Sluis 0

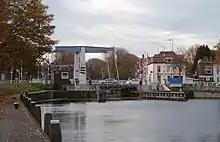
Sluis 0 from the east in 2020

It was possible for Sluis 0 to lift ships, even though its length of 124 m made this more tedious. As intended, Sluis 0 operated as a lock when the water outside the city was high. It also operated when the Dieze was low. That skippers started to use the lock as a place for loading and unloading had probably not been expected.